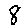
Label: 8